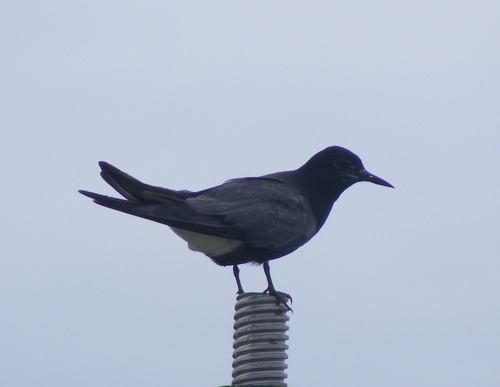
the bird has sharp pointed beak, with throat, breast and belly in black, and crown, nape, feet and wings in black.
this bird is black with white on its rump and has a long, pointy beak.
this is a grey bird with a white belly and a pointy black beak.
this is a large grey bird with a black head and a long pointy black beak.
this bird has a black crown, a pointed bill, and a black and grey wing.
this bird is completely black with the exception of a white abdomen.
this bird is black with a white abdomen, black tarsus and feet and long chiseled bill.
this bird is black and white in color, with a black beak.
this bird is white on its vent and black on the rest of its body with a long narrow beak.
this is a mostly black bird with a darker head and long legs.
Species: Black Tern